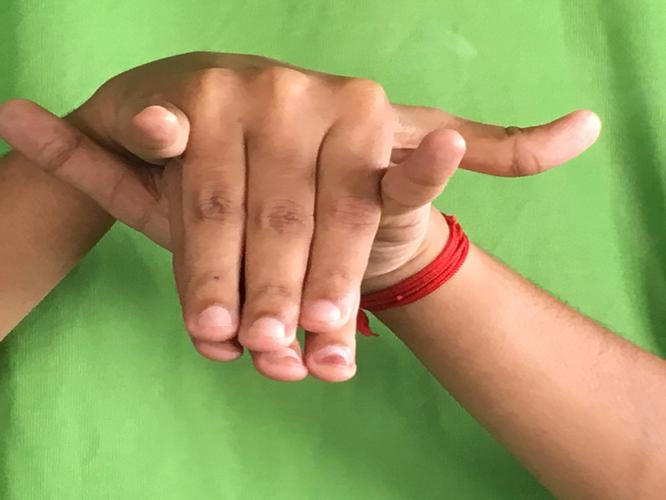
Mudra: Varaha
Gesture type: double_hand